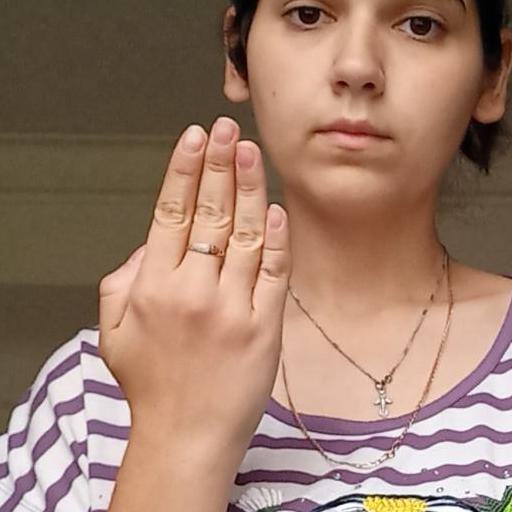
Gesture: stop_inverted